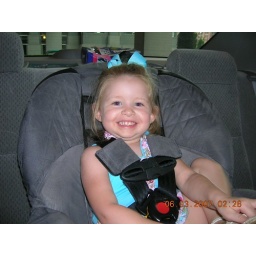
Kaitlyn in her car seat